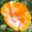
Label: poppy